The Exploited

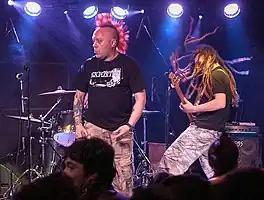
The Exploited in 2014

The Exploited are a Scottish punk rock band from Edinburgh, formed in 1978 by Stevie Ross and Terry Buchan, with Buchan soon replaced by his brother Wattie Buchan. They signed to Secret Records in March 1981, and their debut EP, "Army Life", and debut album, "Punks Not Dead", were both released that year. The band maintained a large cult following in the 1980s among a hardcore working class punk and skinhead audience. Originally a street punk band, the Exploited eventually evolved into a crossover thrash band with the release of their album "Death Before Dishonour" in 1987.